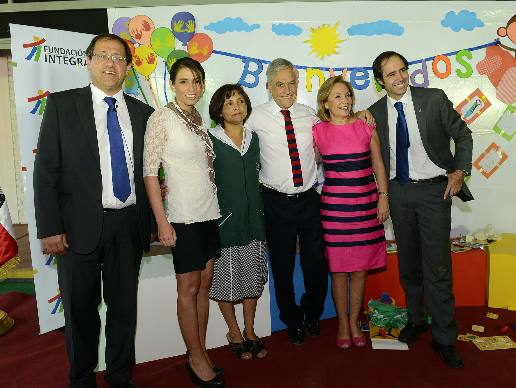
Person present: Yes